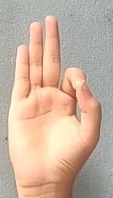
ASL sign: F